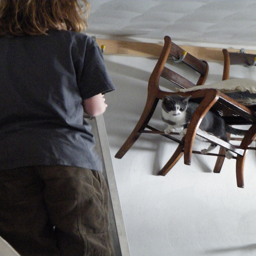
A cat sits on the rungs of a chair that's hung up.
A young lady is observing a cat under a chair.
A woman looking at a cat resting on a chair hanging from a wall.
A cat that is sitting below a chair that is hanging from a wall.
A woman looking at a cat sitting in the bottom of a chair.